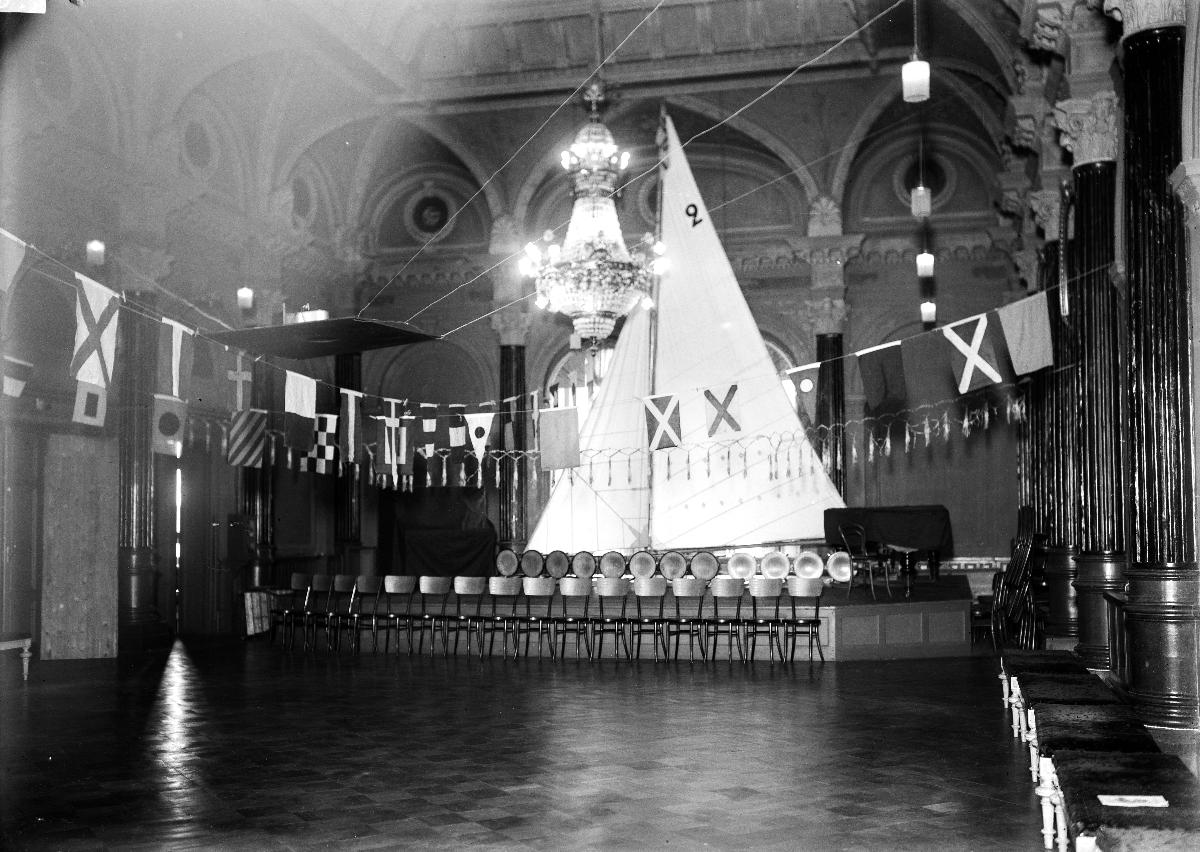
Oulun Purjehdusseura
Oulu Sailing Club
sisällön kuvaus: Oulun Purjehdusseura Oulun Seurahuoneella. content description: Oulu Sailing Club at Seurahuone in Oulu, Finland.
Vuosi: 1930
Paikka: Suomi, Pohjois-Pohjanmaa, Oulu
Aiheet: sisäkuva; pursiseurat; järjestötoiminta; purjeet; sailing clubs; organisational activities; sails; segelsällskap; organisationsverksamhet; segel